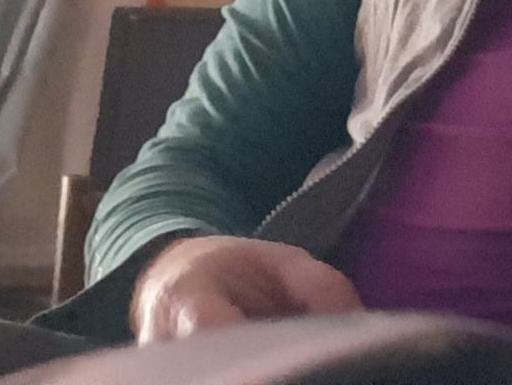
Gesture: no_gesture